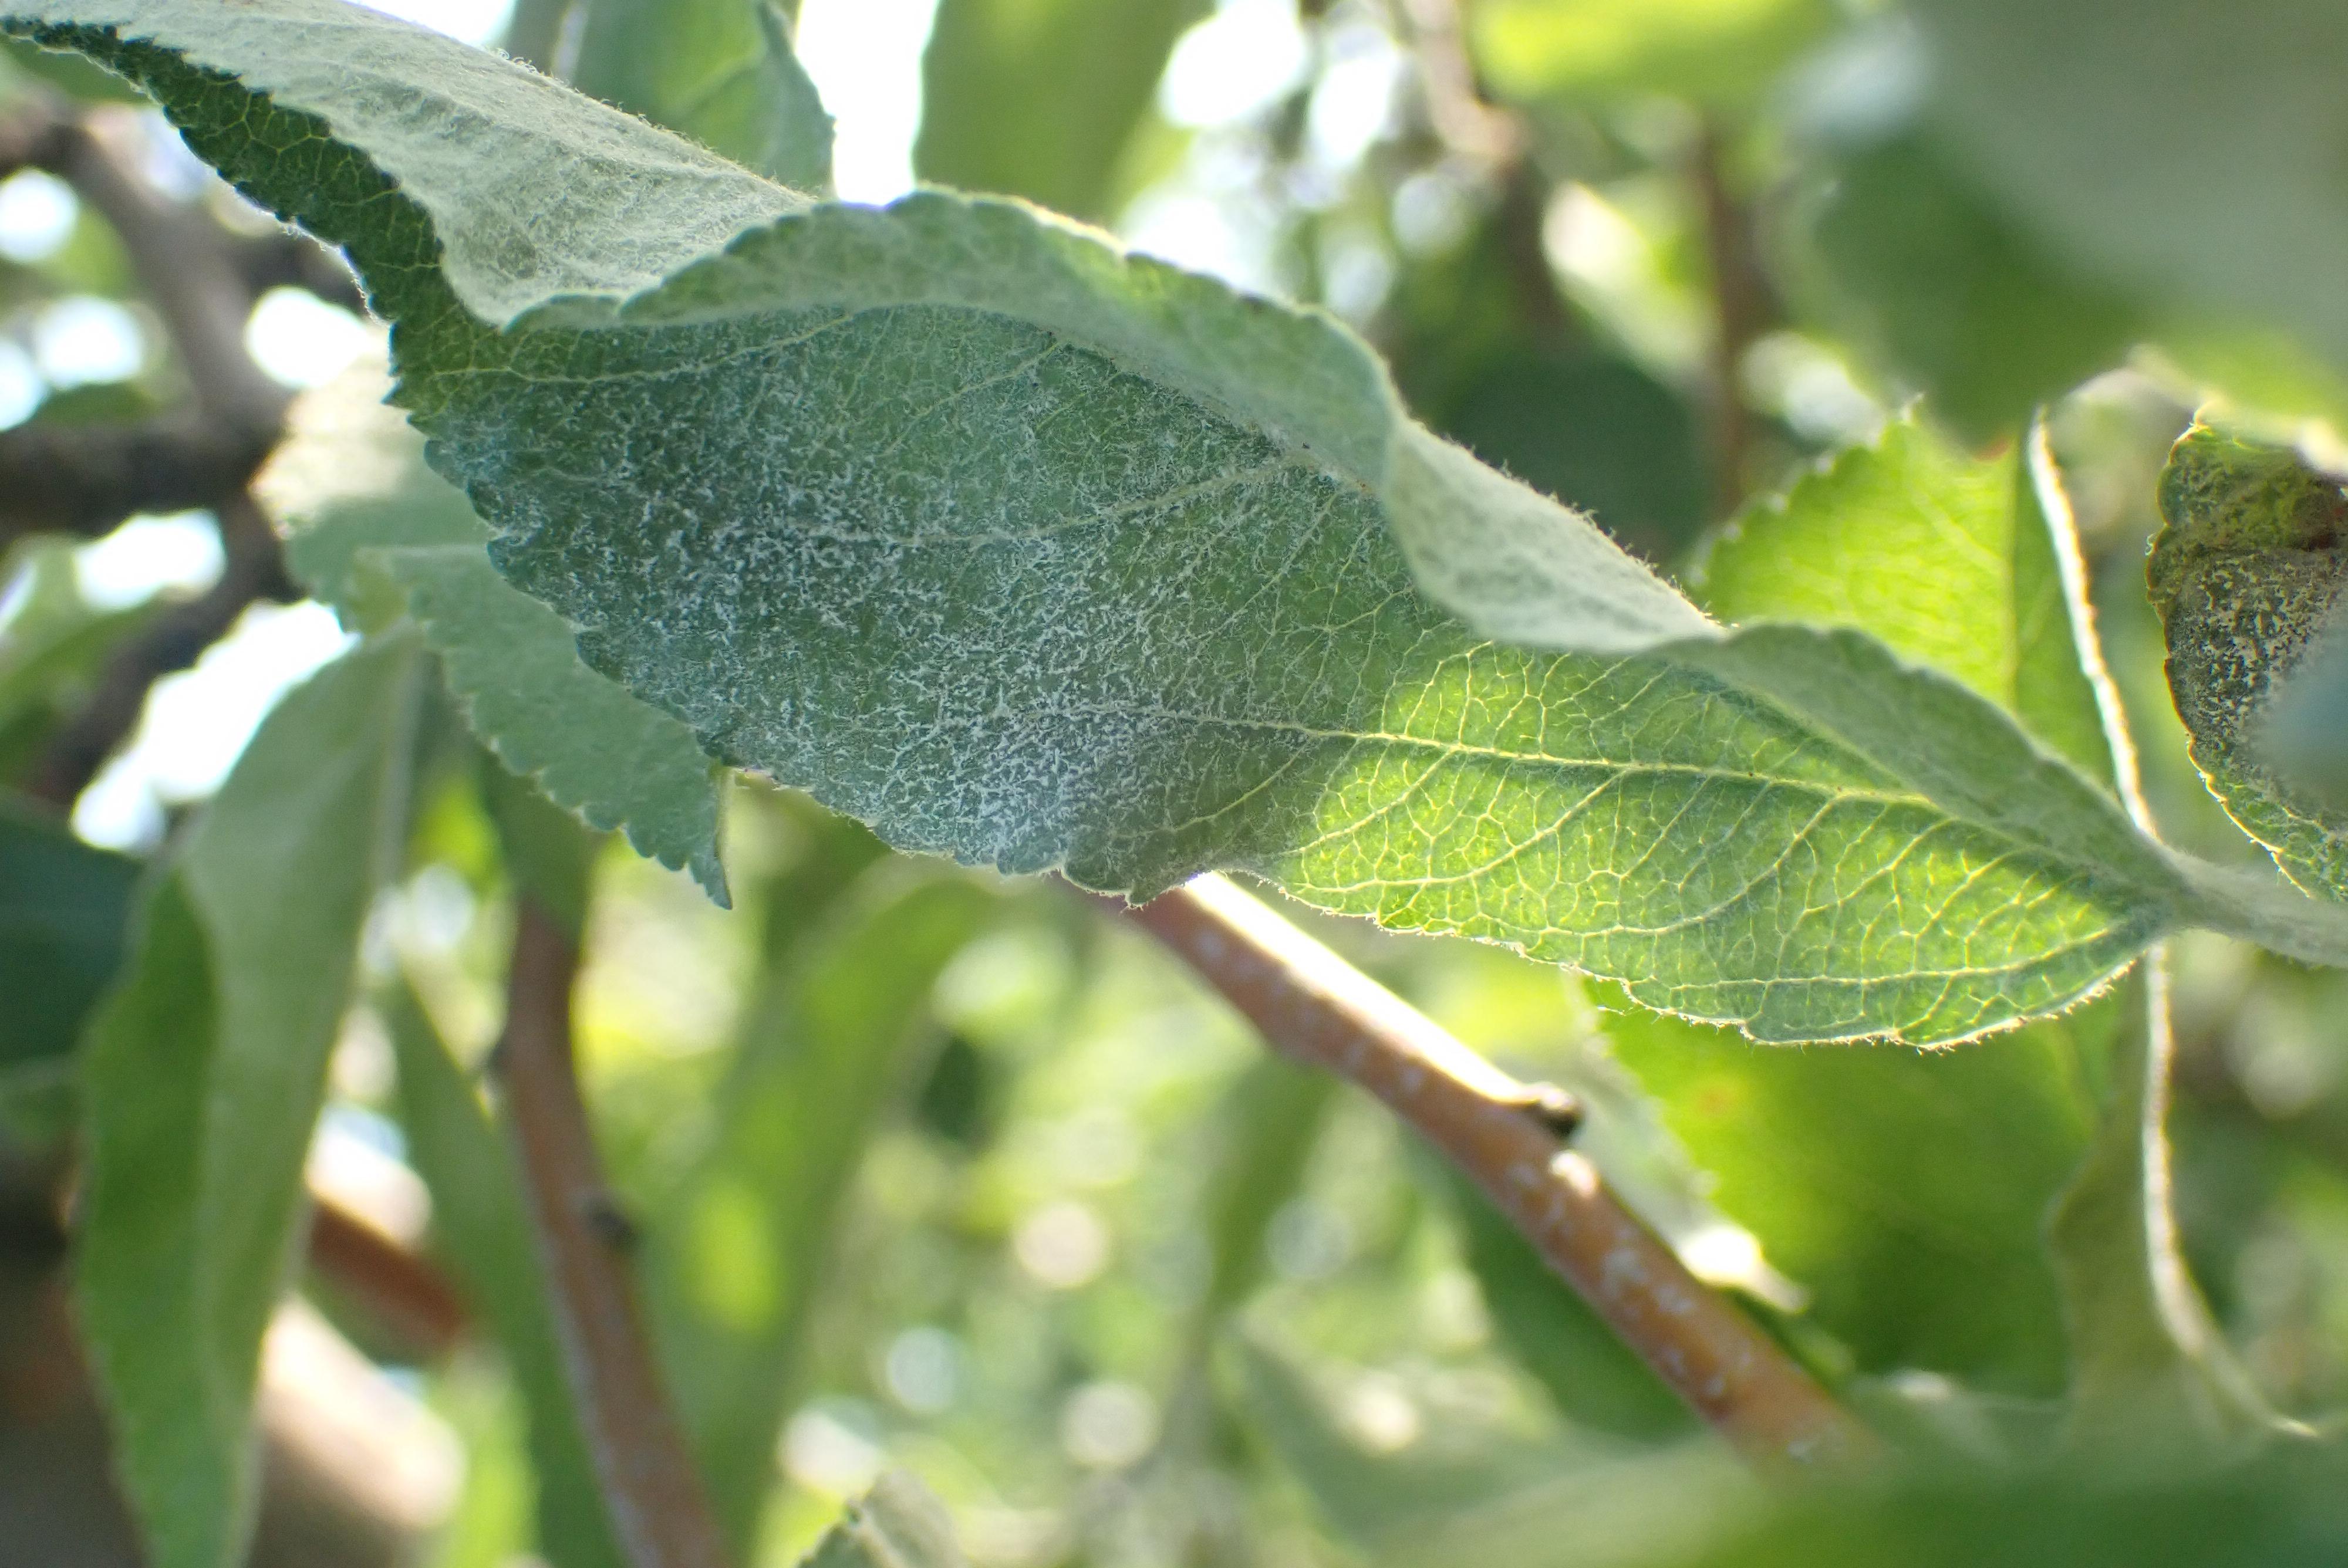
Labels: powdery_mildew